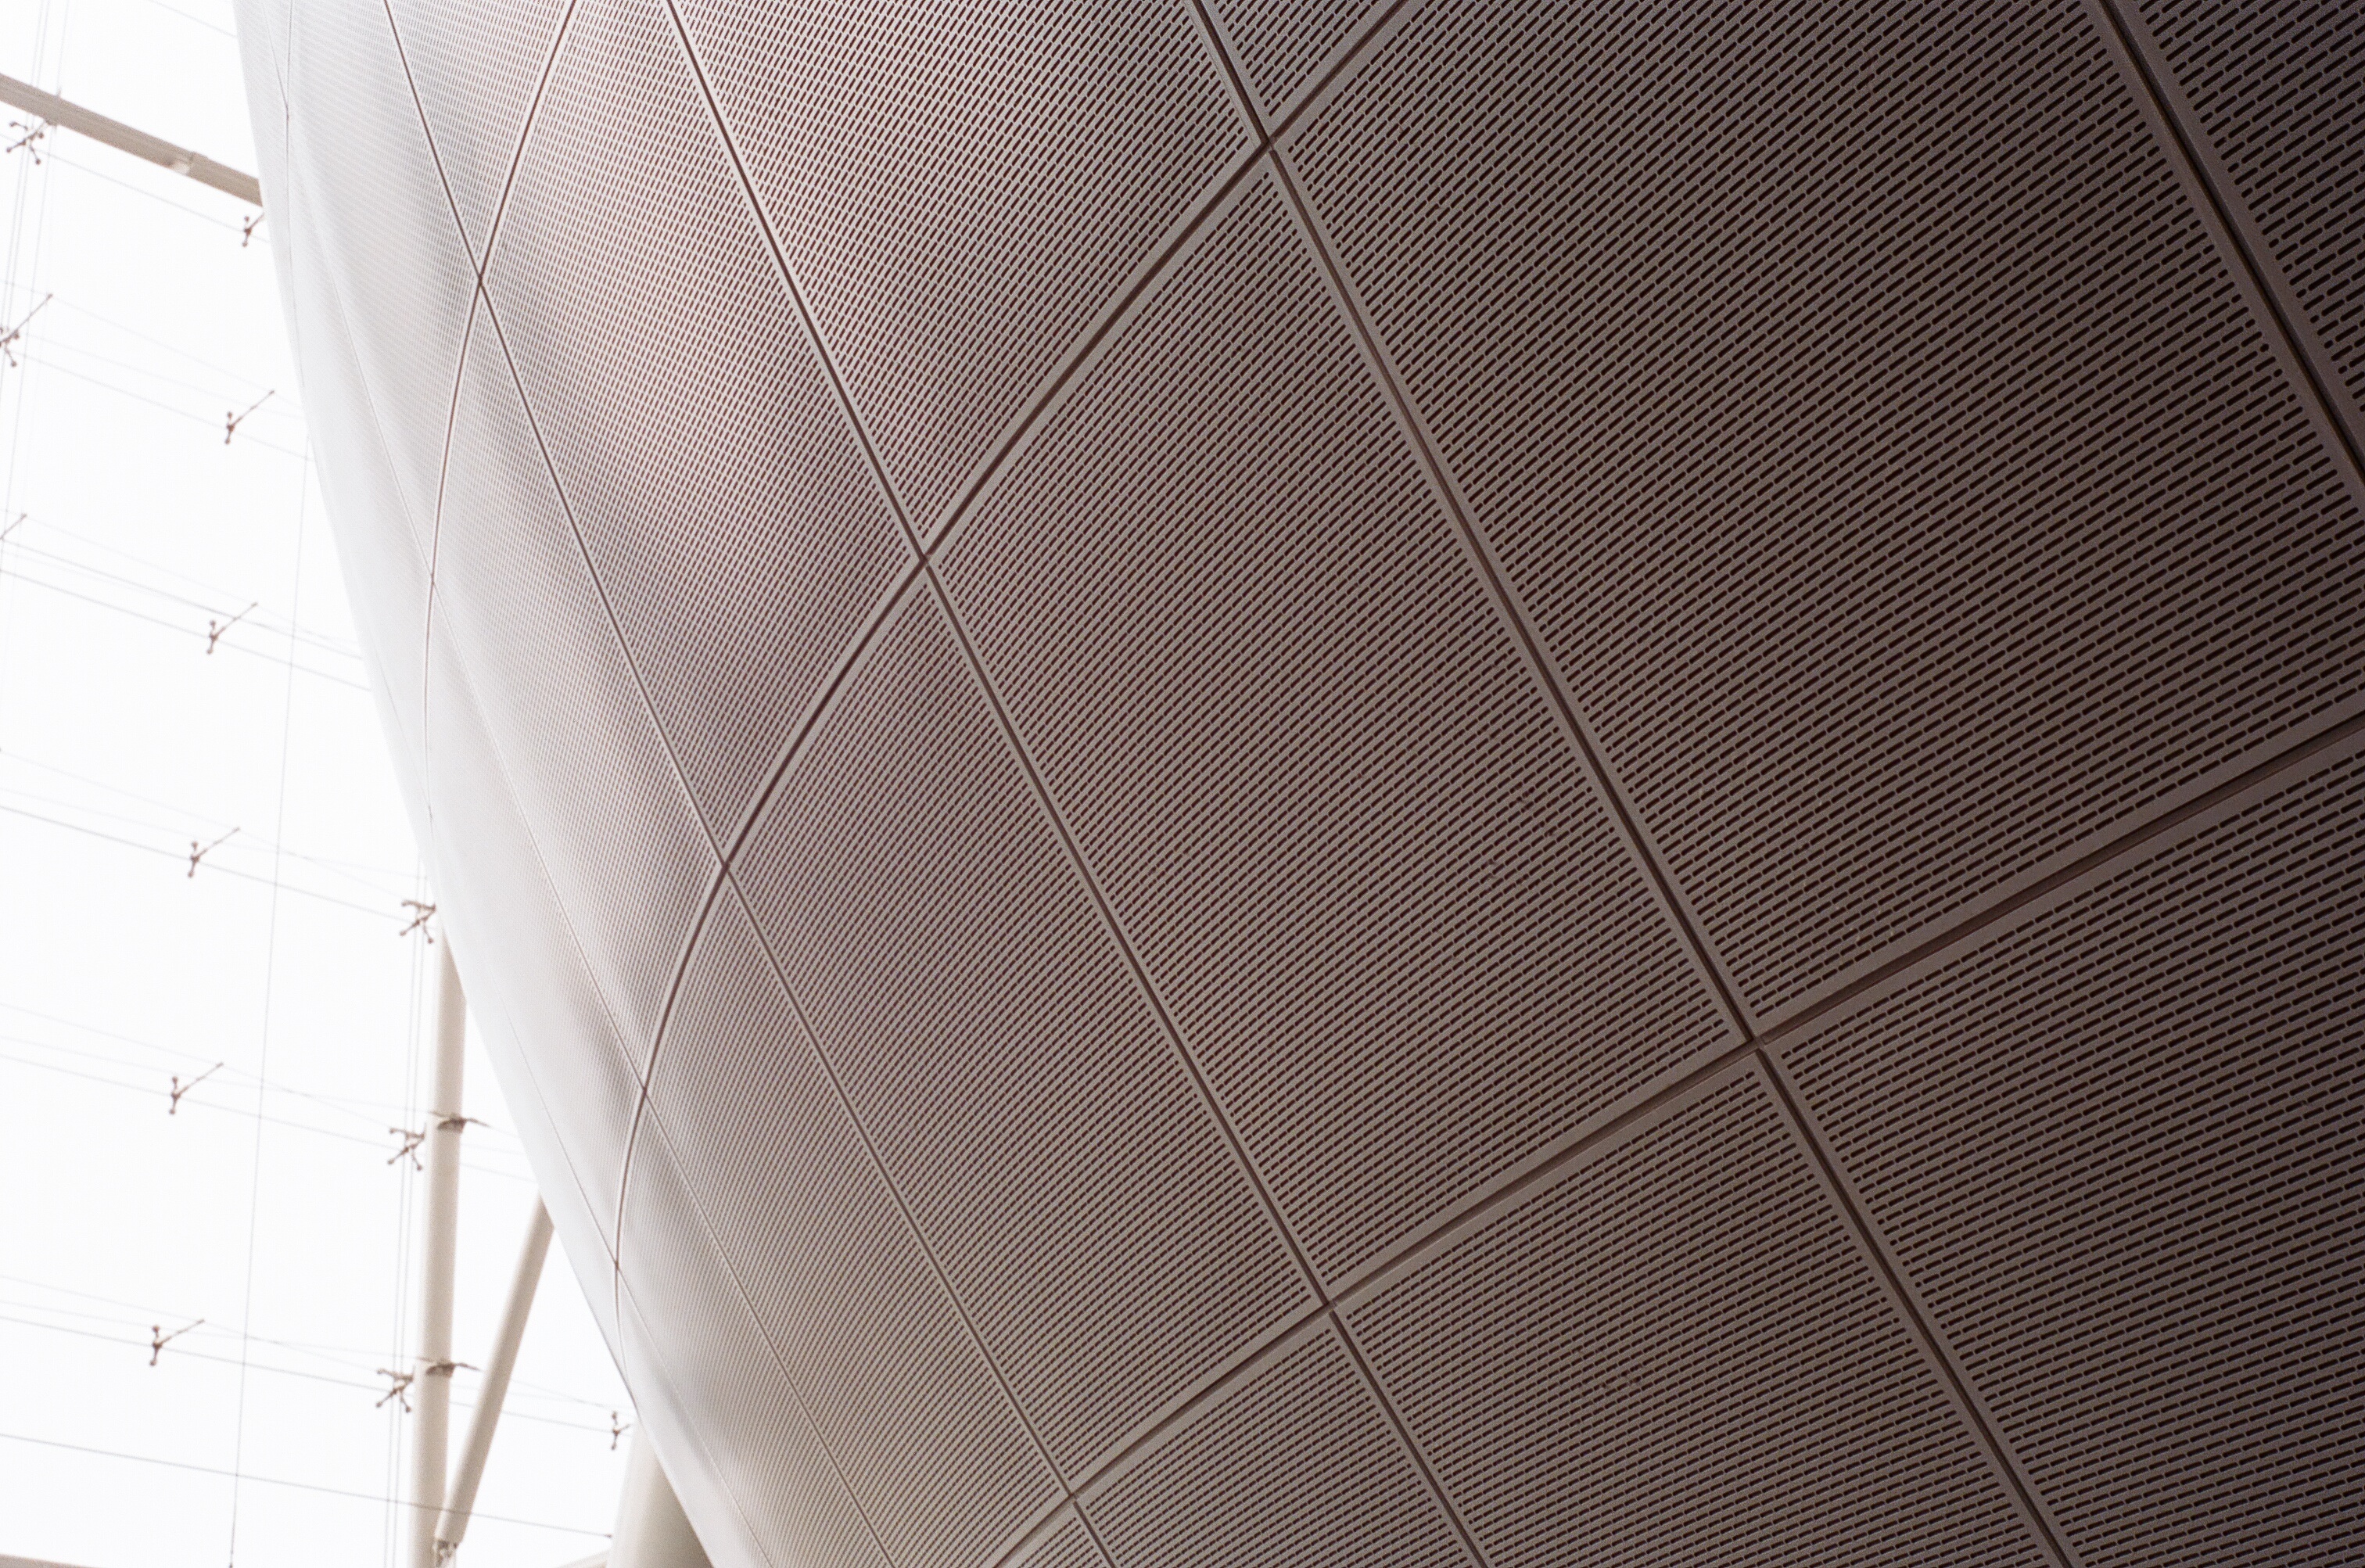
floor, ceiling, line, furniture, material, flooring